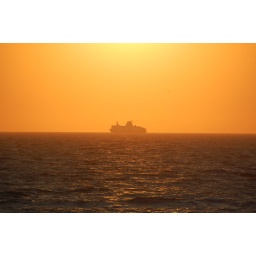
RODI : a boat in the orange sky